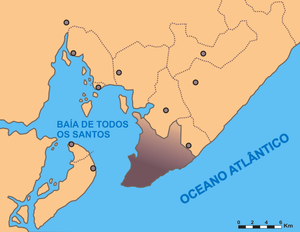
La baie de Tous les Saints, située dans l'État de Bahia, est la plus grande baie du Brésil. C'est d'elle que provient le nom de la capitainerie, de la province et de l'État. Sa surface est de 1 052 km², et sa profondeur va jusqu'à 42 mètres, avec une visibilité de plongée entre 10 et 20 mètres.
Le Recôncavo baianais est une région géographique s’étendant autour de la Baie de Tous les Saints, dans l’État brésilien de la Bahia, et comprenant non seulement la zone côtière, mais aussi toute une large frange de ladite baie située à l’intérieur des terres.